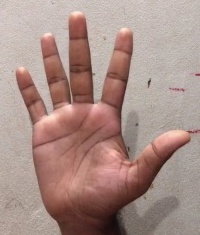
ASL sign: 5